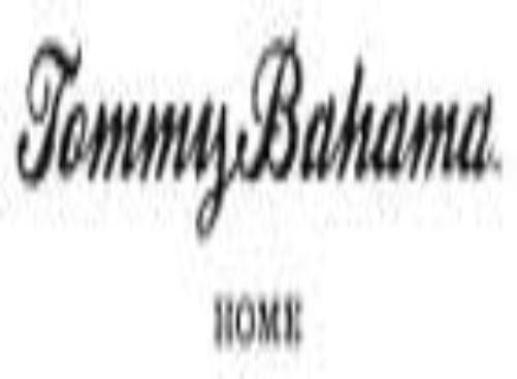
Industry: Clothes